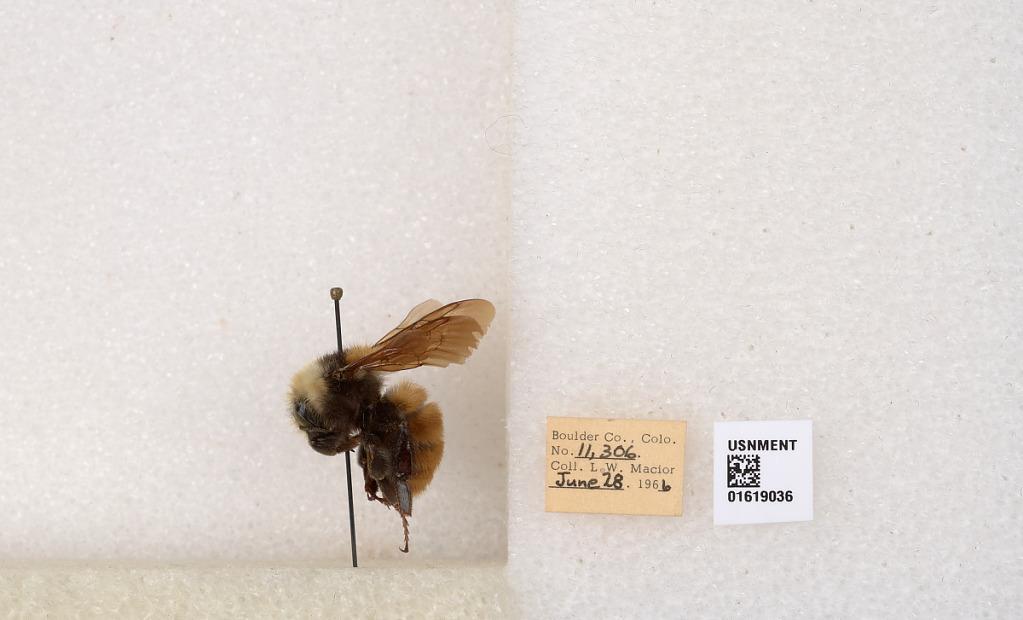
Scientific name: Bombus appositus Cresson
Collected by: L. Macior
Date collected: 1966-6-28
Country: United States
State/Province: Colorado
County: Boulder
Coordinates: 40.0925, -105.358